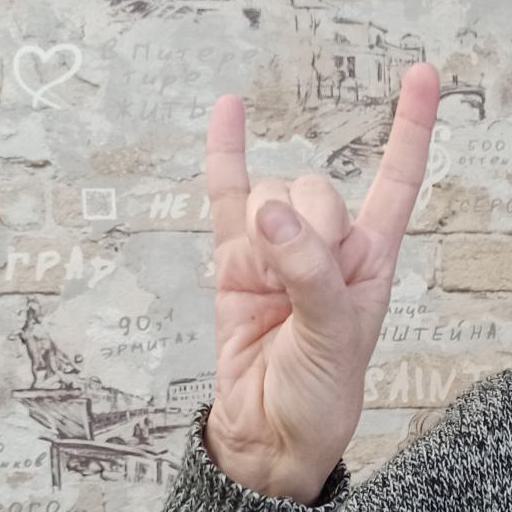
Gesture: rock